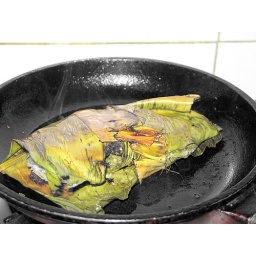
Pearl Spot Fry - Fry in a pan till the banana leaf turns brown [2]